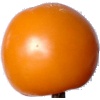
Label: yellow_tomato